Where's the beef?

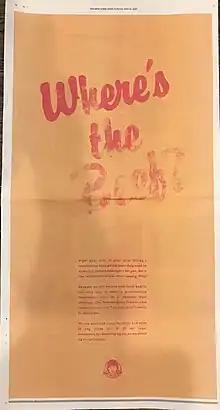
2020 Where's the Beef ad

"Where's the beef?" is a catchphrase in the United States and Canada, introduced as a slogan for the fast food chain Wendy's in 1984. Since then it has become an all-purpose phrase questioning the substance of an idea, event, or product.